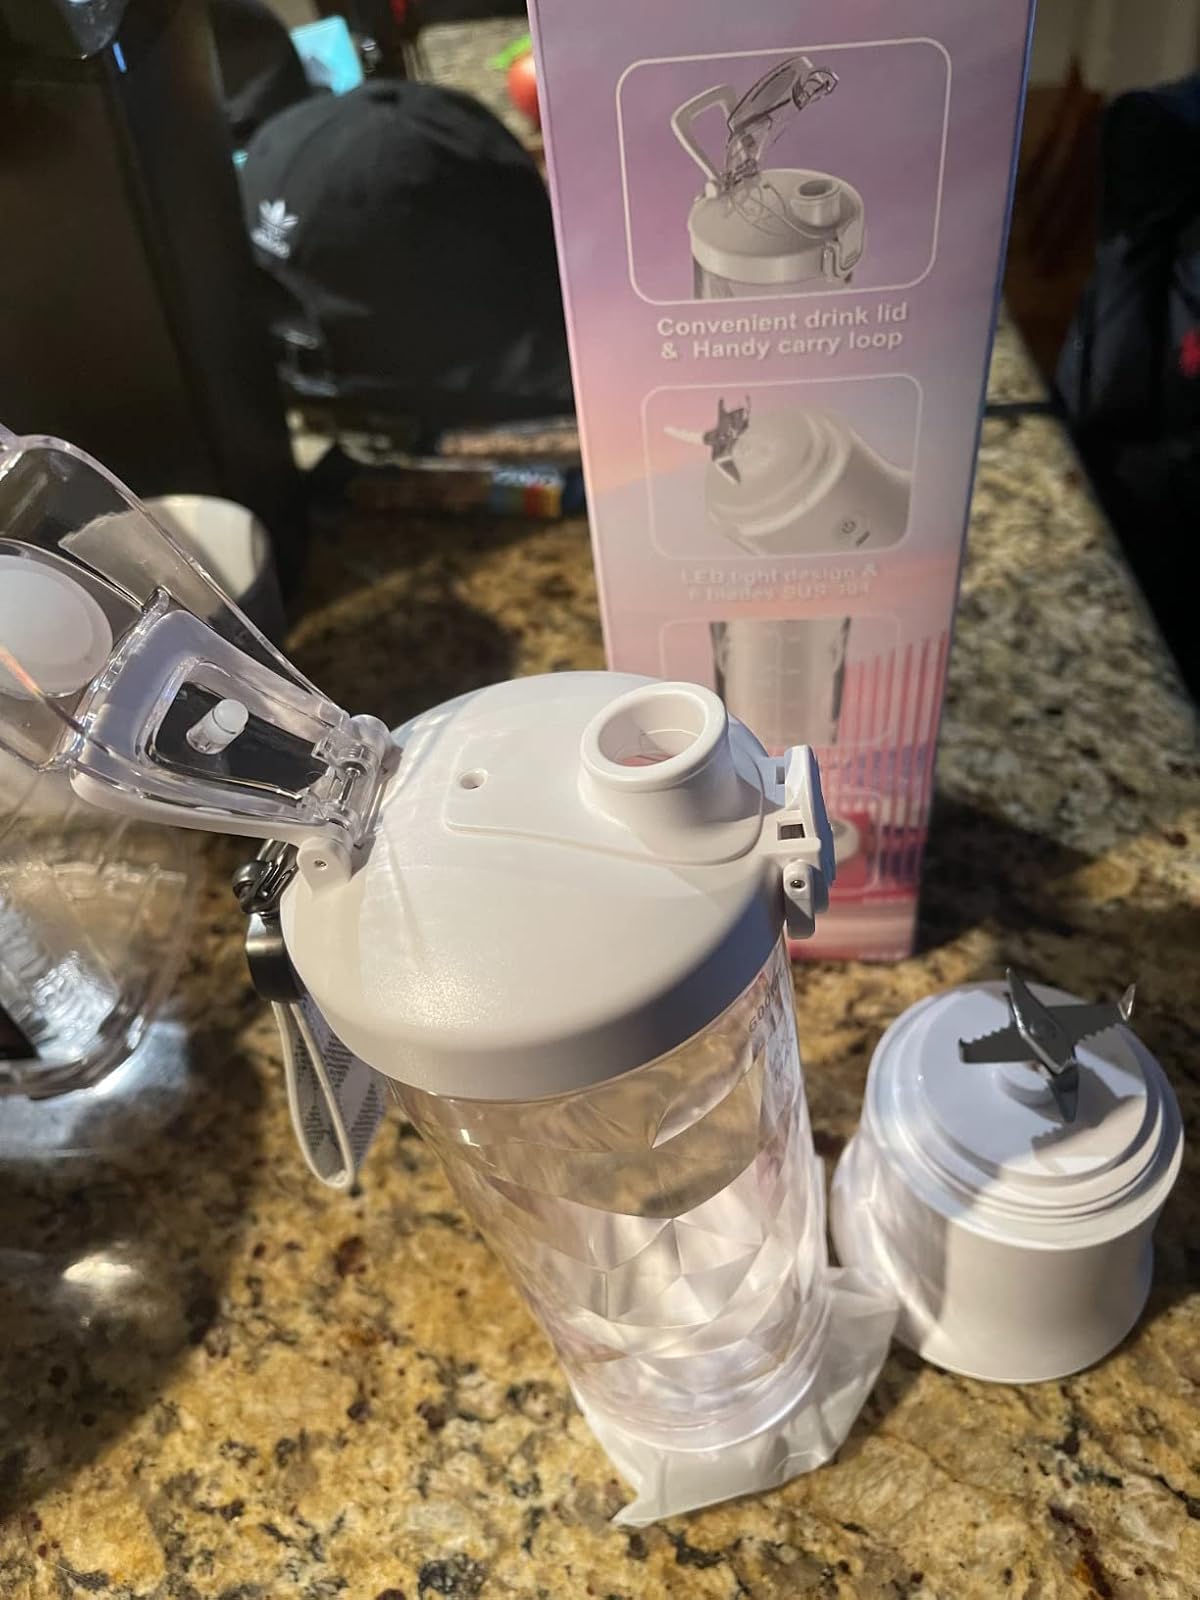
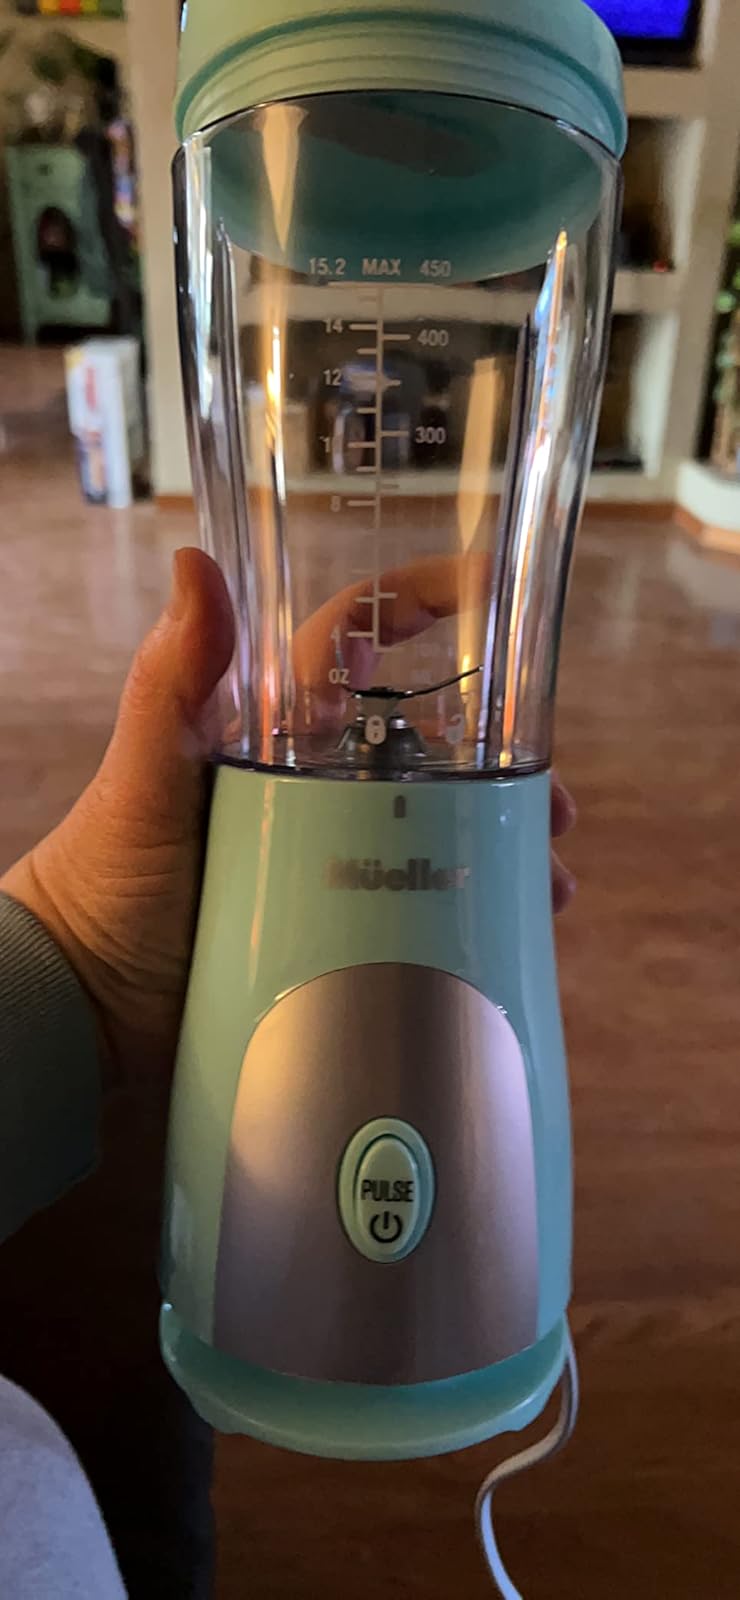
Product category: items_blender
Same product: no